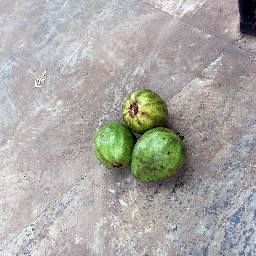
Fruit: Guava
Quality: Good